Jaffa Gate

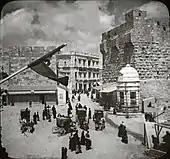
The striped round kiosk on the right housed the Ottoman "sebil", or drinking fountain

Like the stones used for the rest of the Old City walls, the stones of Jaffa Gate are large, hewn, sand-colored blocks. The entryway stands about high, and the wall rises another 20 feet above that.